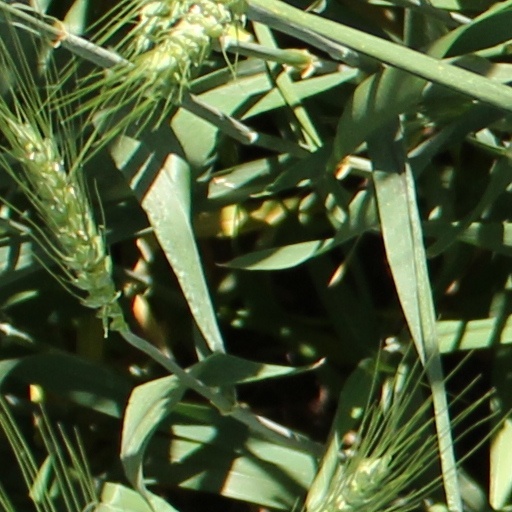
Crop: wheat